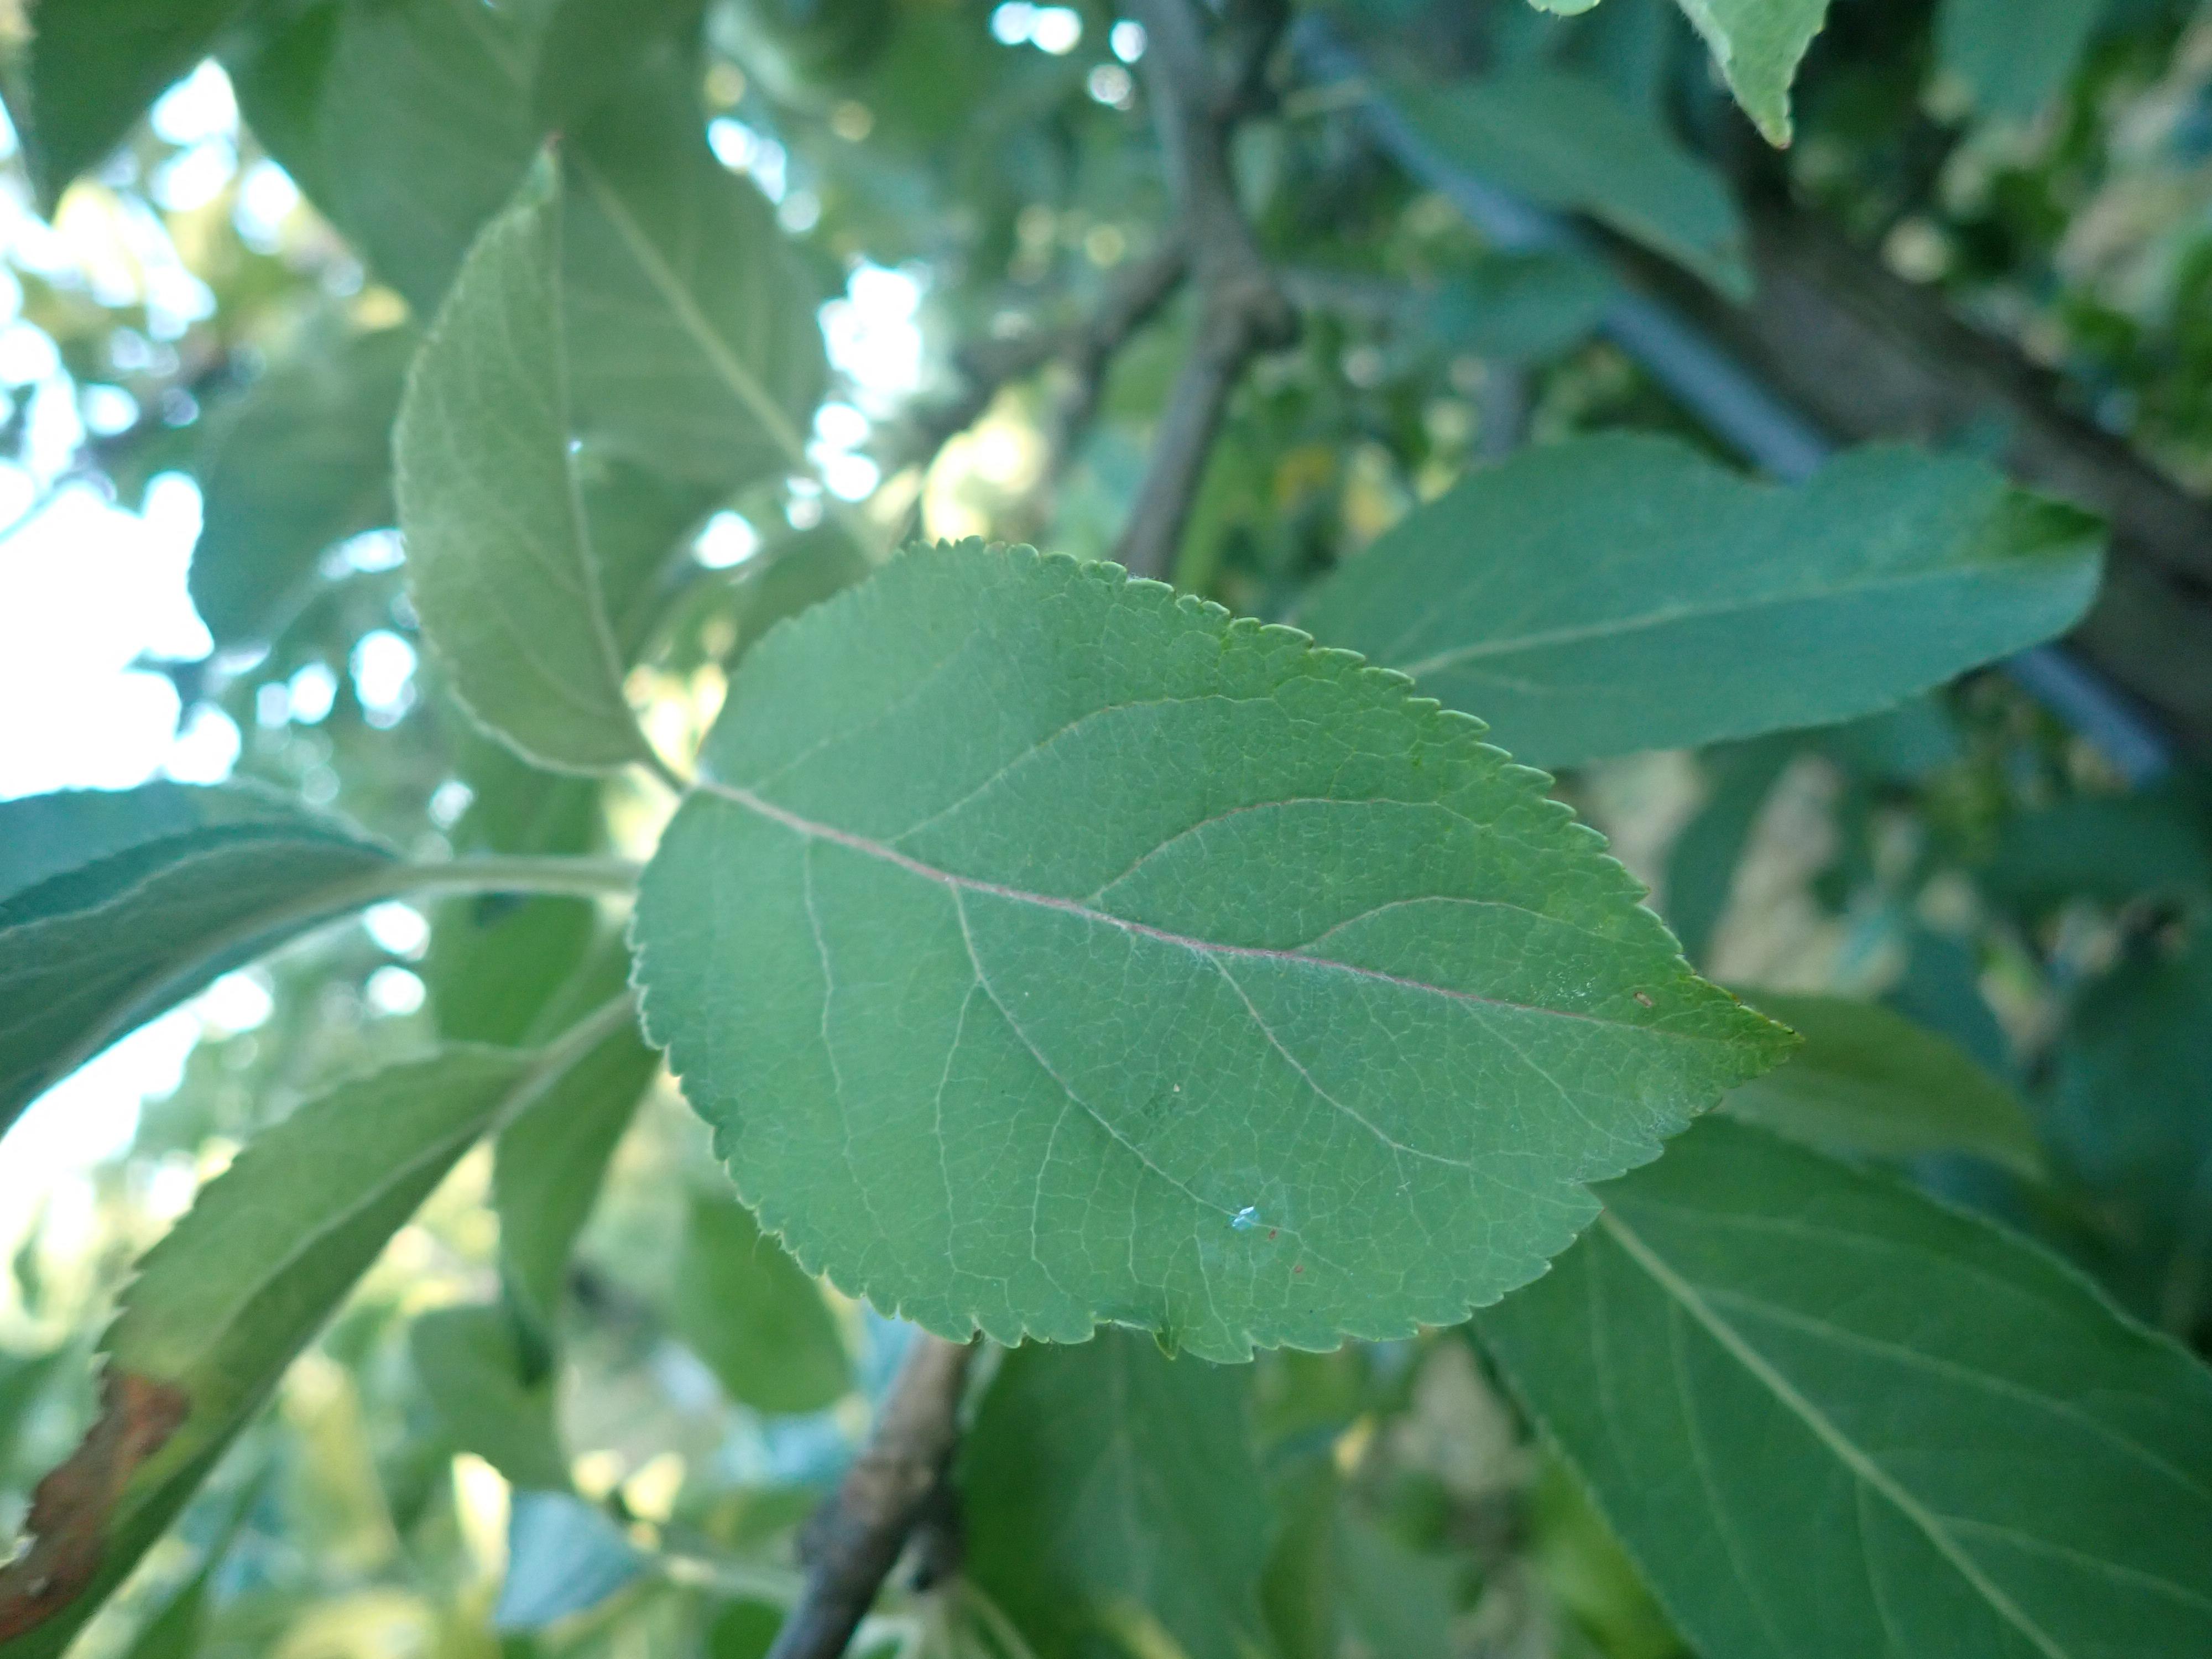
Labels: healthy